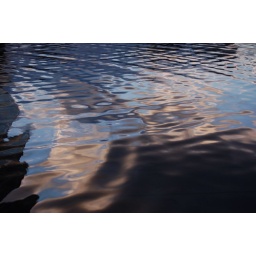
water in a fountain outside the black diamond library.